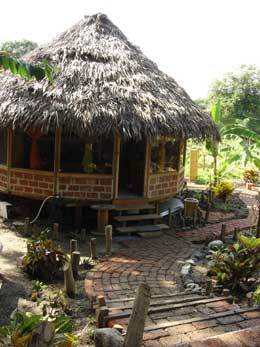
Label: not_food